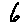
Label: 6